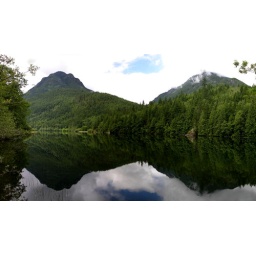
silver lake in the morning